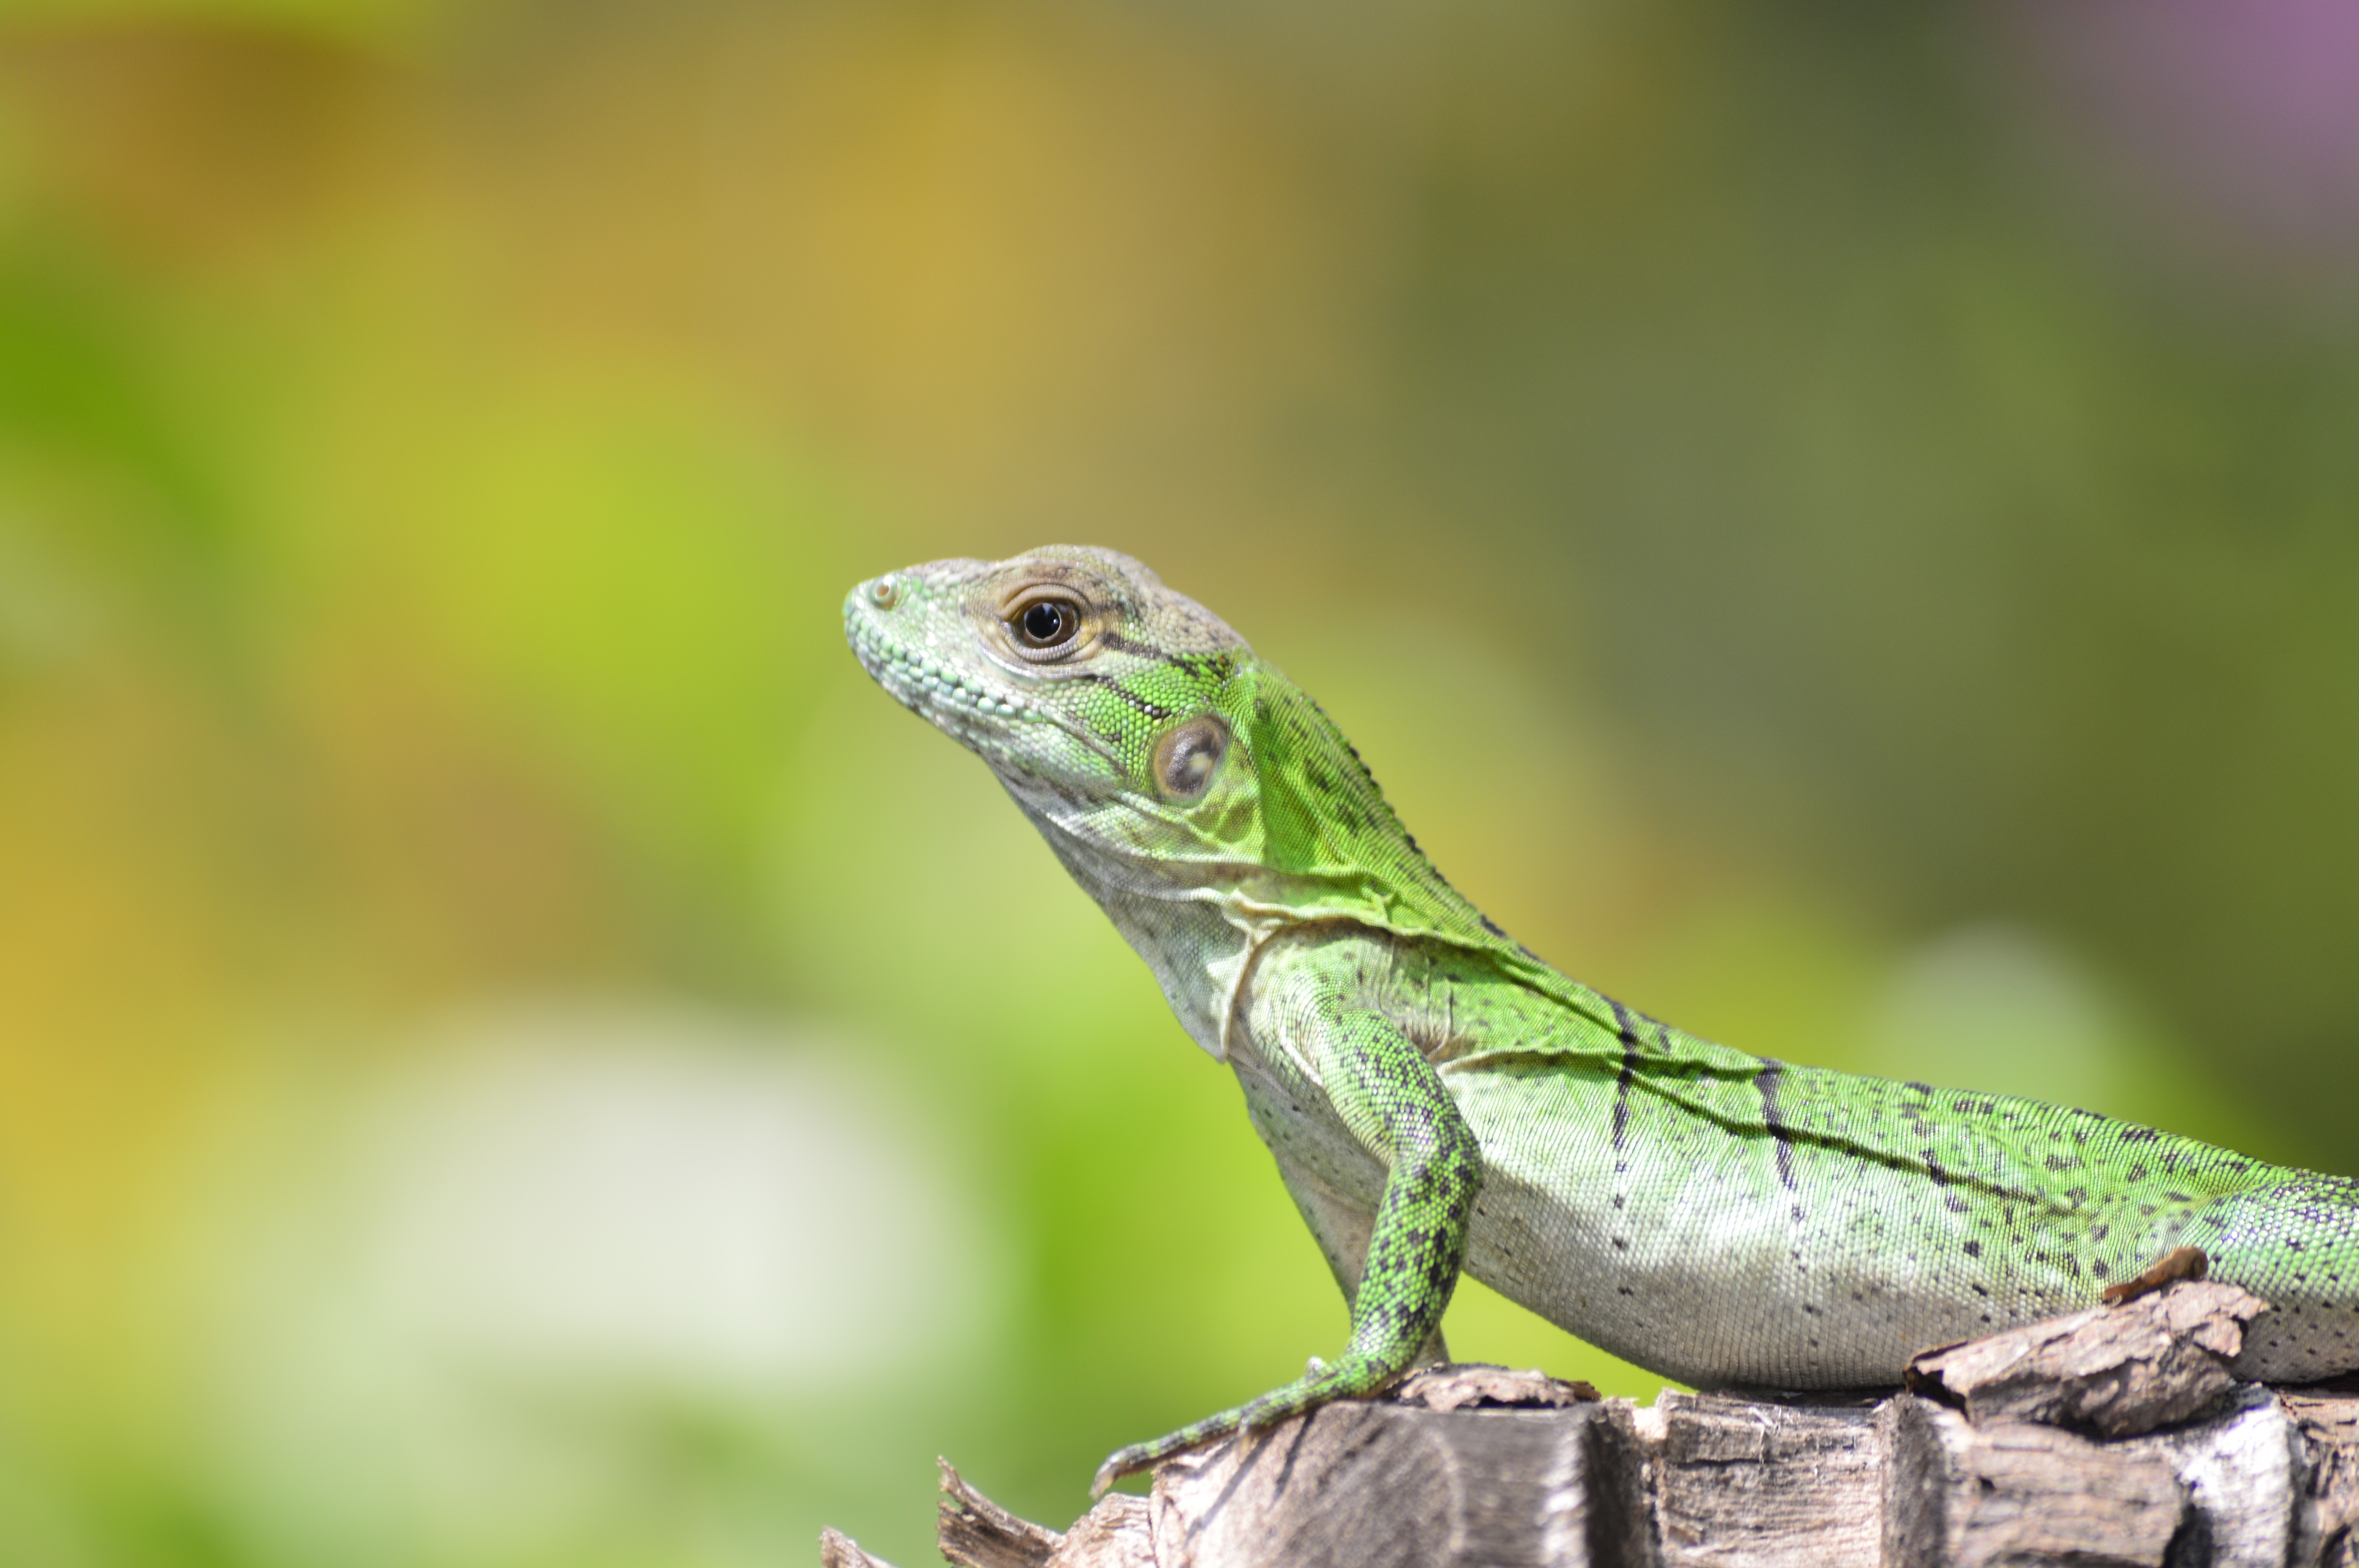
nature, grass, branch, wildlife, green, reptile, iguana, fauna, lizard, green lizard, close up, chameleon, vertebrate, iguania, macro photography, lacerta, dactyloidae, scaled reptile, lacertidae, american chameleon